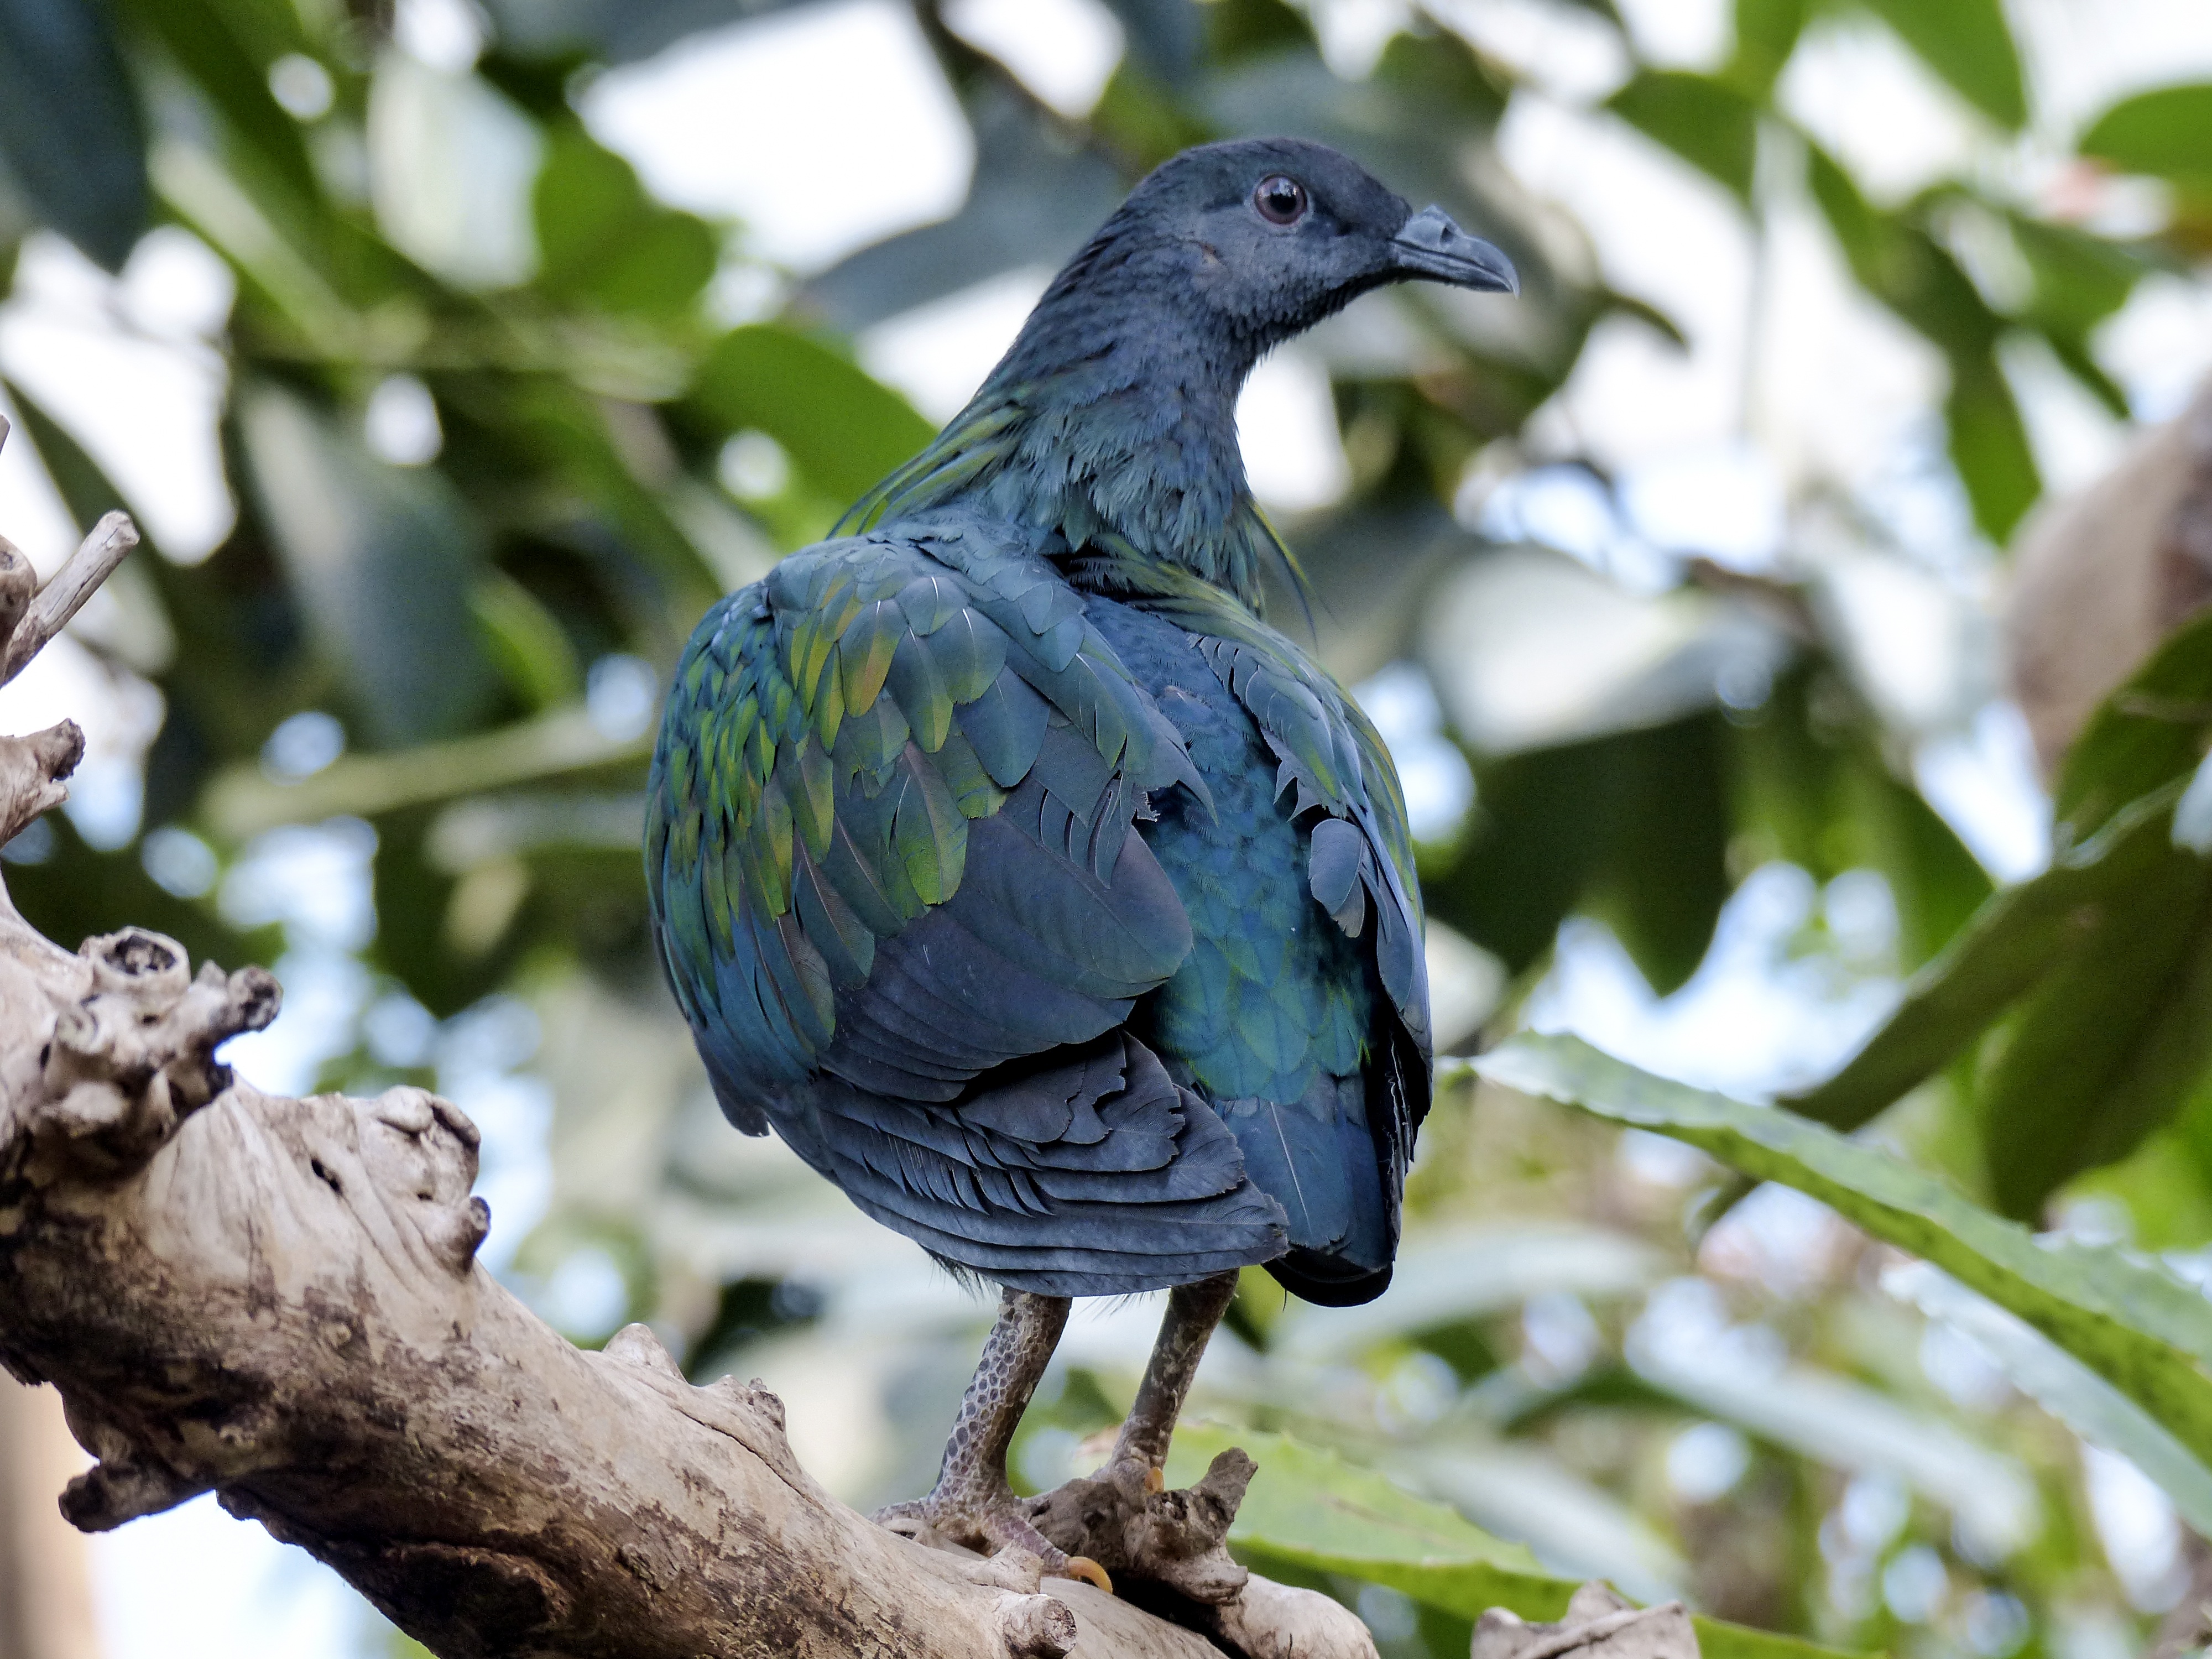
nature, branch, bird, animal, wildlife, foliage, green, beak, blue, colorful, fauna, jay, vertebrate, feathered, perching bird, pigeons and doves, stock dove, pidgeon